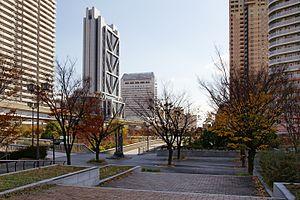
L'île de Rokkō est la deuxième île artificielle dans Kobe, Japon, situé dans la région sud-est du port de Kobe. L'île en terre a été construite de 1973 et 1992, selon la technique umetate-chi. Elle a une forme rectangulaire et est d'une surface de 5,80 km². Sur cette île, se trouvent des hôtels, des marchés, un parc d'attraction, des immeubles avec vue sur mer, le musée de mode-Kobe, une école internationale...